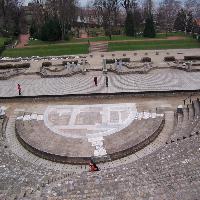
Weather: cloudy or overcast